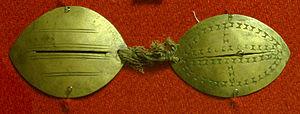
Les lunettes de protection sont une forme de protection de la vue qui consiste en des lunettes fermées qui enserrent la région des yeux et sont faites d'un matériau résistant aux chocs, aux éclaboussures ou à la pression. Elles sont utilisées dans les laboratoires de chimie, en divers travaux comme la menuiserie et la soudure, par certains professionnels de la santé comme EPI, ainsi que dans certains sports comme le ski. Elles peuvent être transparentes, colorées, et comporter ou non une correction de la vision.